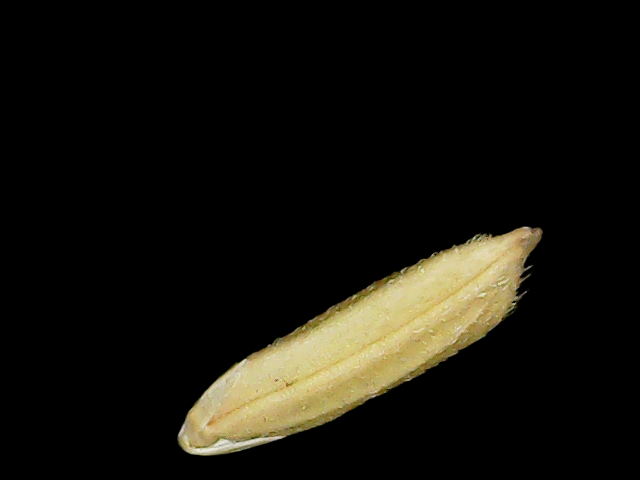
Rice variety: Binadhan23